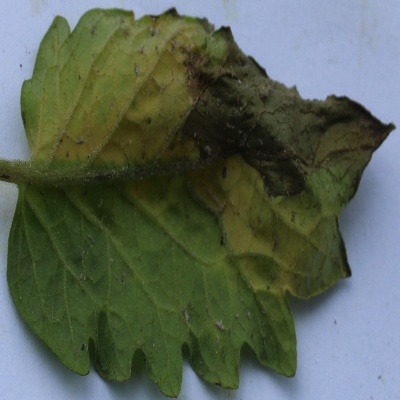
Crop: Tomato
Condition: verticulium wilt